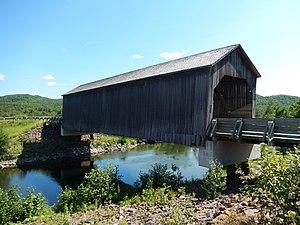
Pont du ruisseau Baker No 2, construit en 1939
La Rivière Baker est un affluent du fleuve Saint-Jean, coulant dans le comté de Madawaska, dans la partie Nord-Ouest du Nouveau-Brunswick, au Canada.